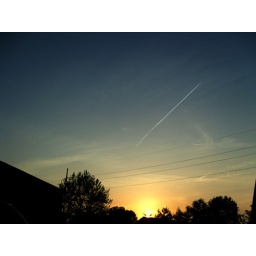
airplane flying over